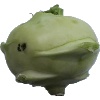
Label: Kohlrabi 1